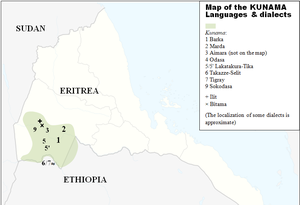
Map of the Kunama Languages